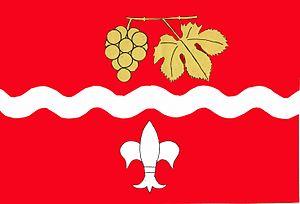
Podmolí est une commune du district de Znojmo, dans la région de Moravie-du-Sud, en République tchèque. Sa population s'élevait à 168 habitants en 2019.